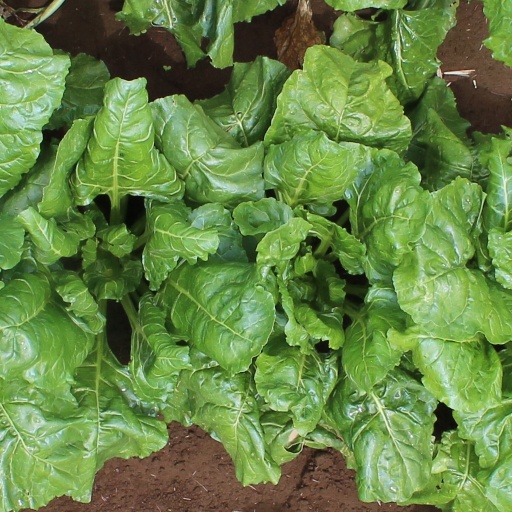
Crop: sugar beet